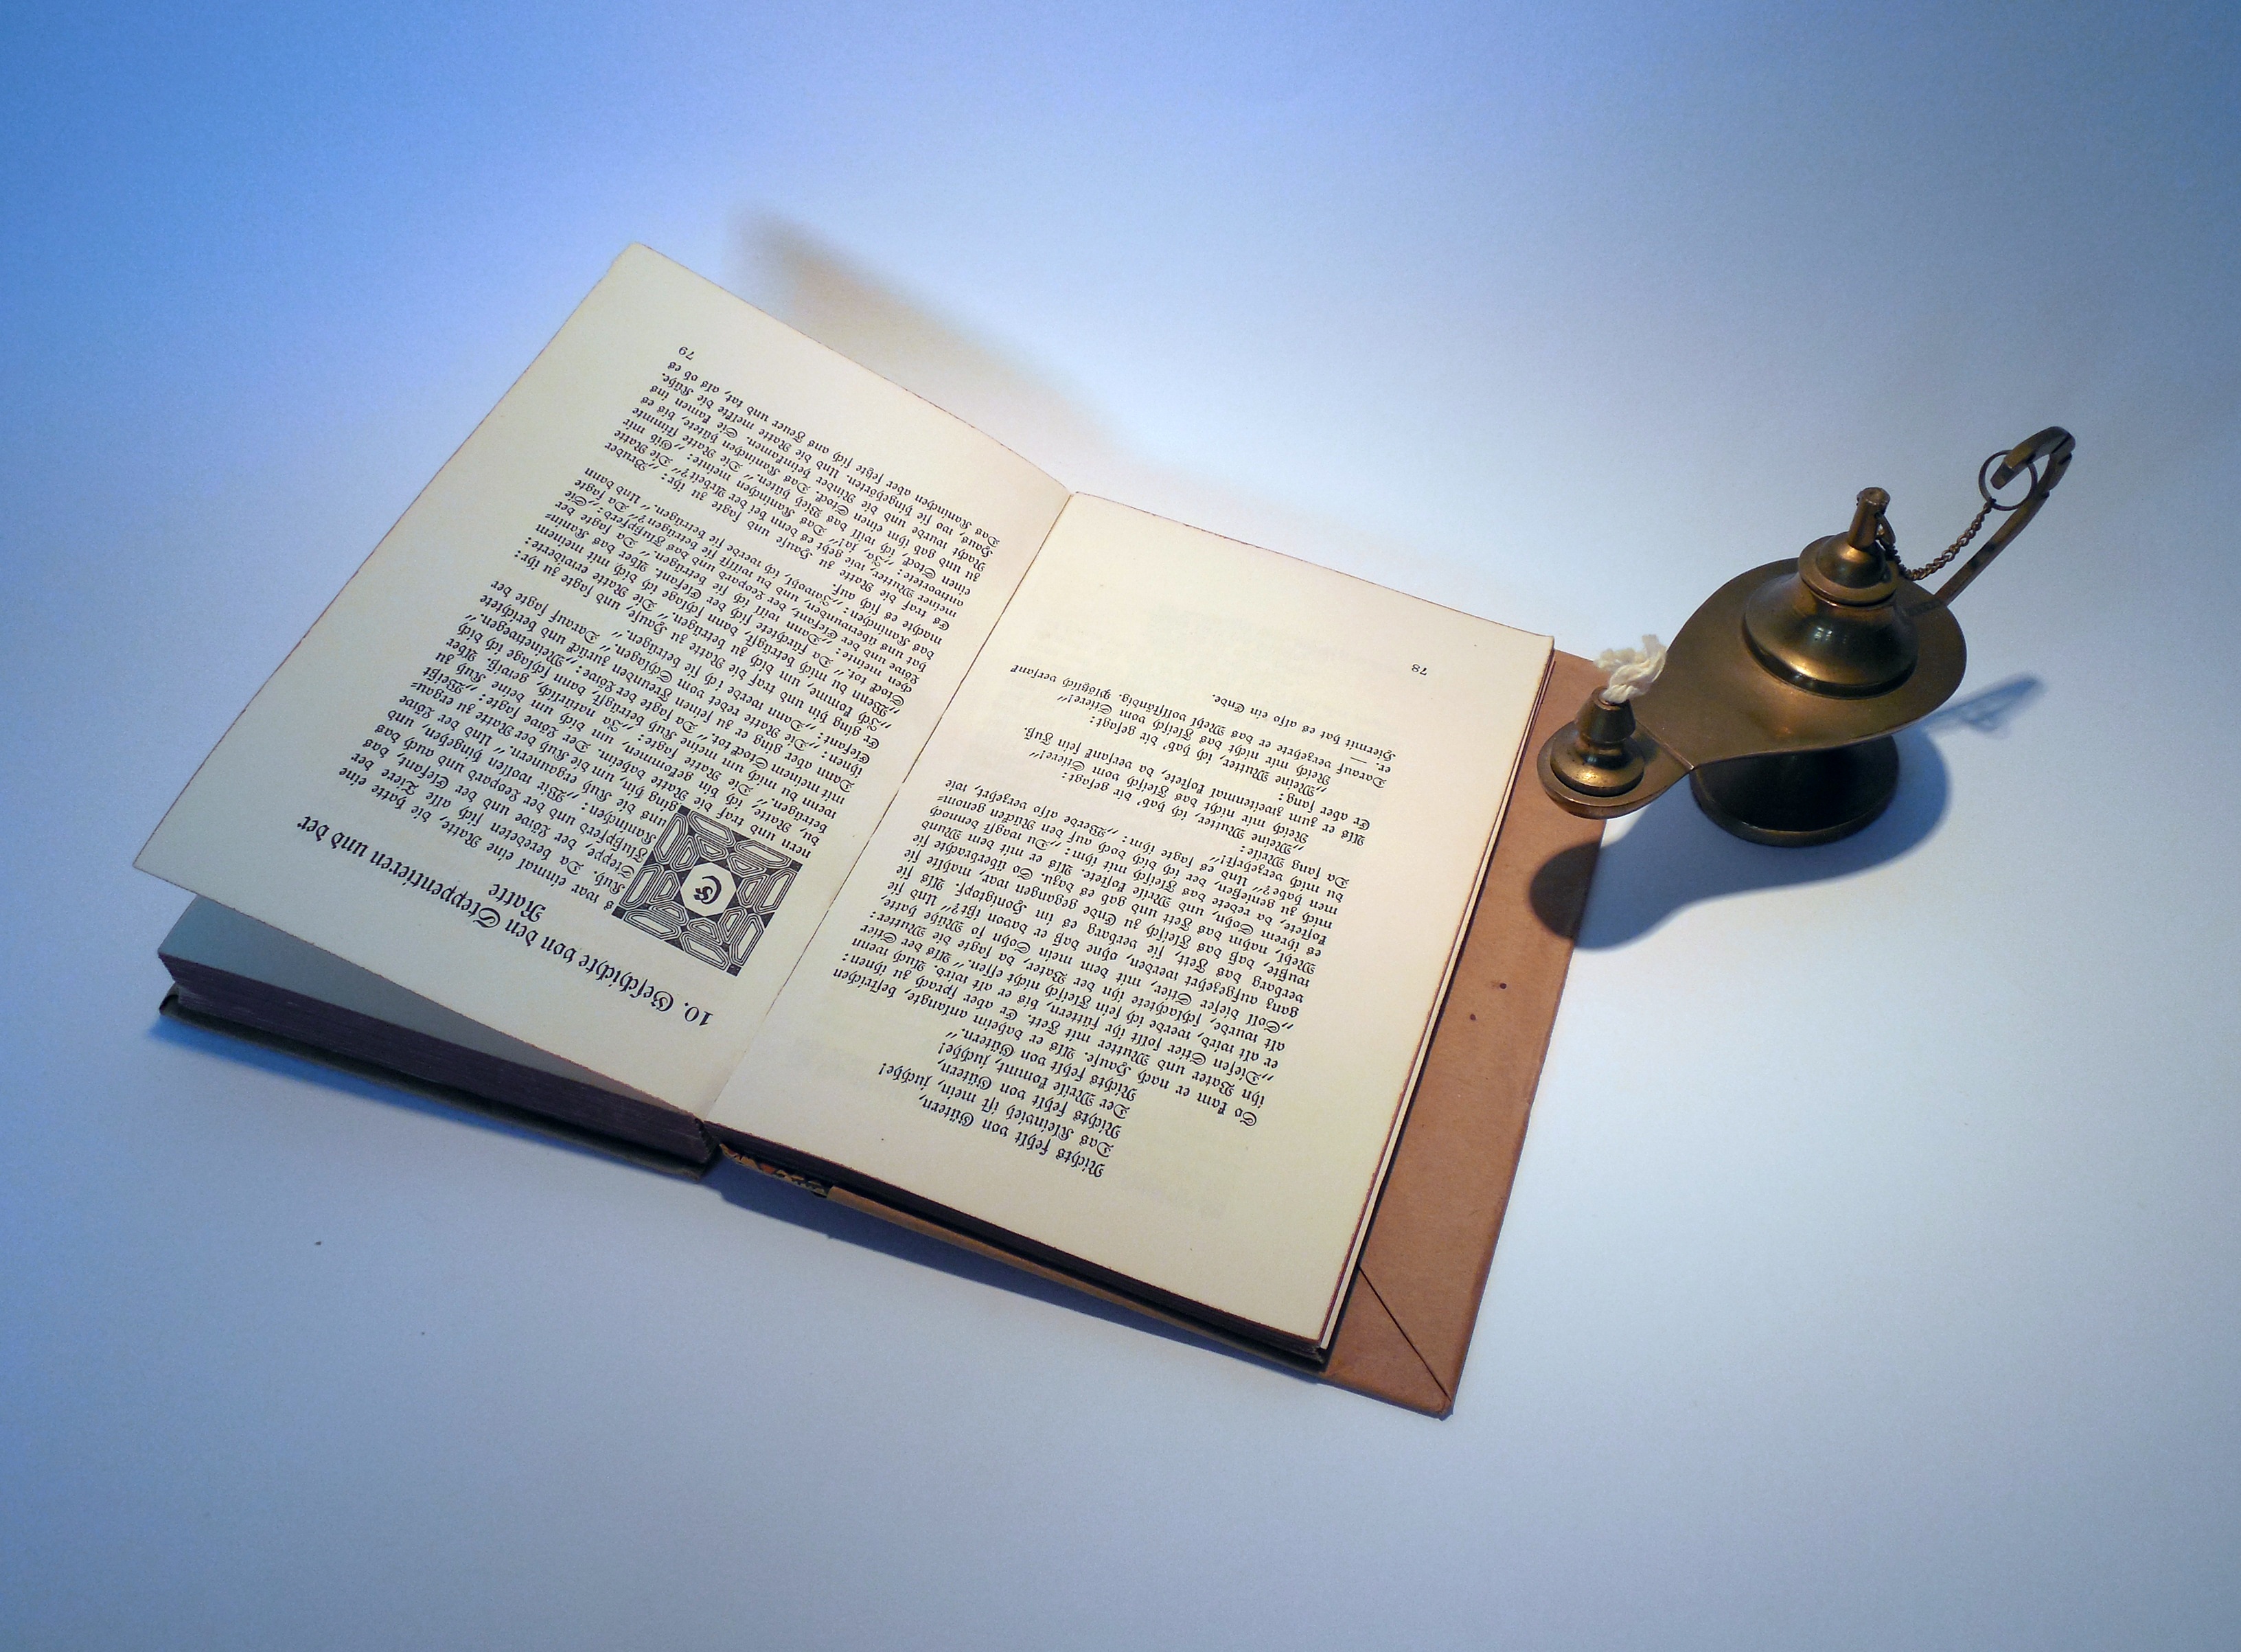
book, read, antique, old, lamp, still life, brand, product, literature, document, oil lamp